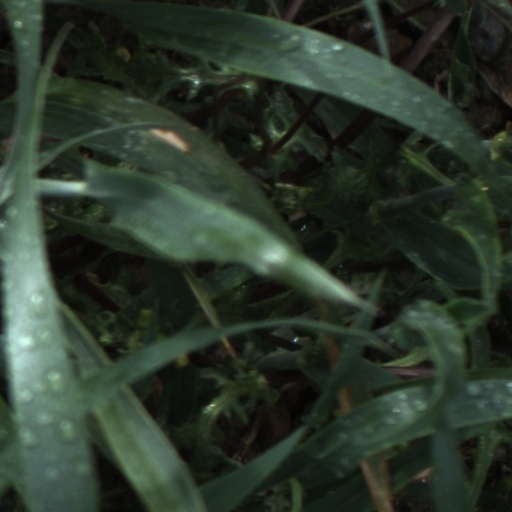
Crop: wheat